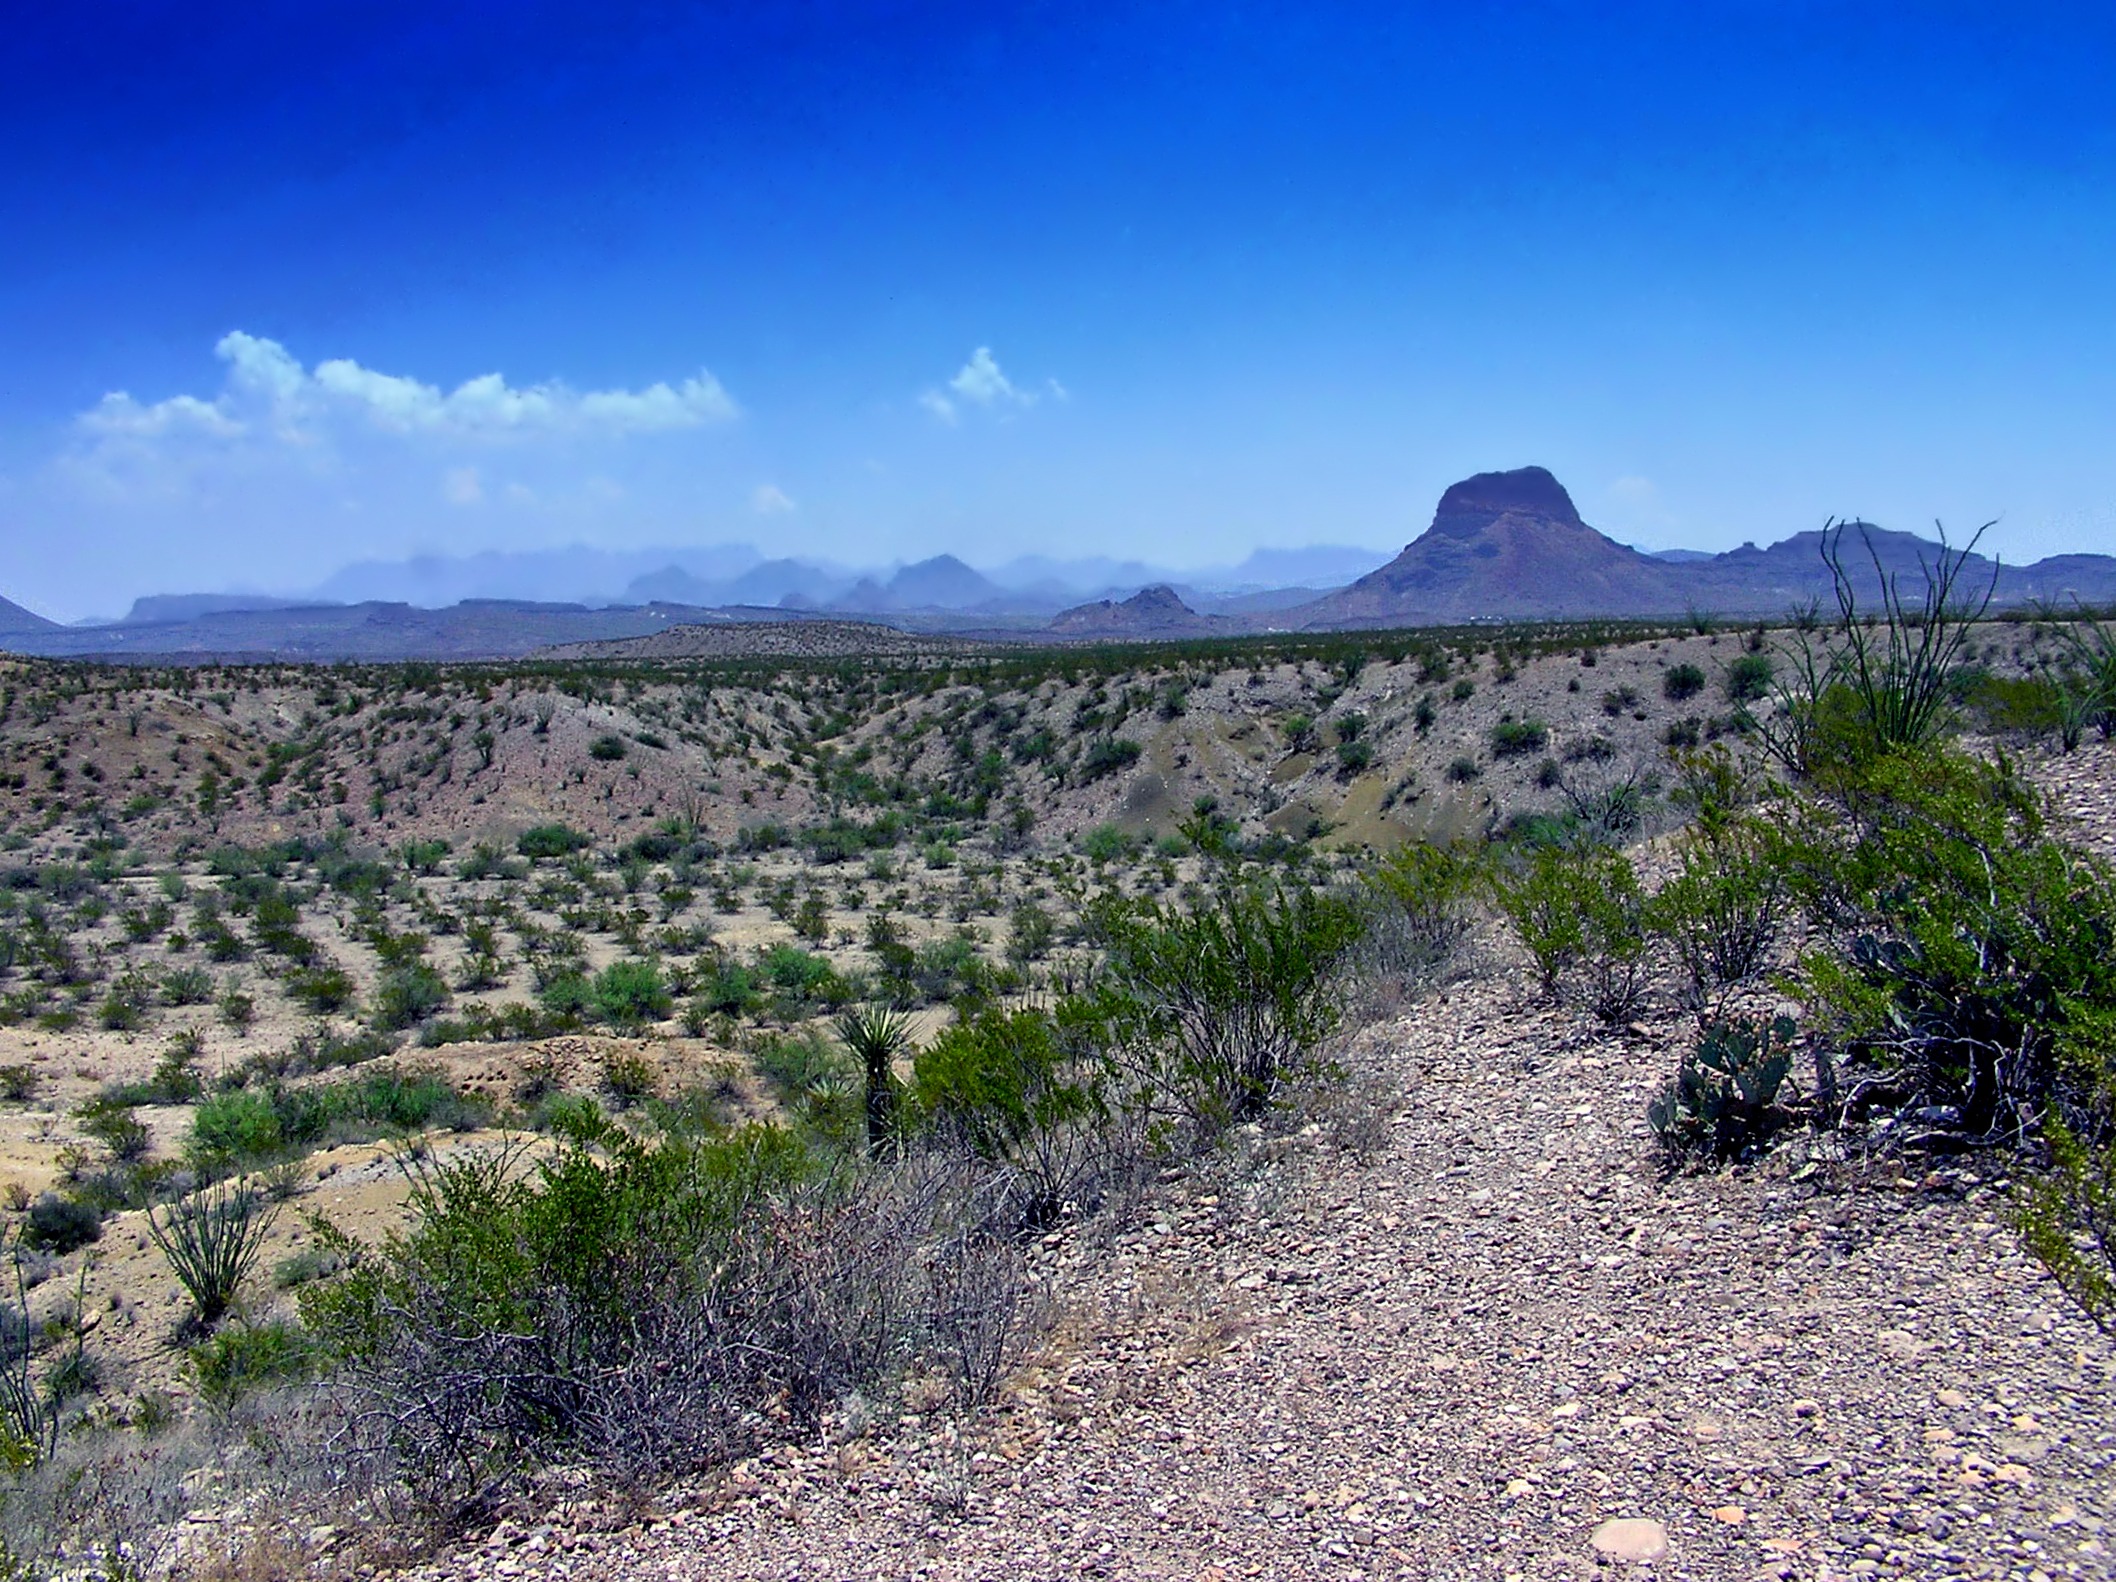
landscape, nature, wilderness, mountain, sky, countryside, hill, desert, flower, valley, scenic, soil, terrain, ridge, plain, plants, outside, clouds, geology, mountains, badlands, plateau, texas, ecosystem, steppe, landform, natural environment, geographical feature, mountainous landforms